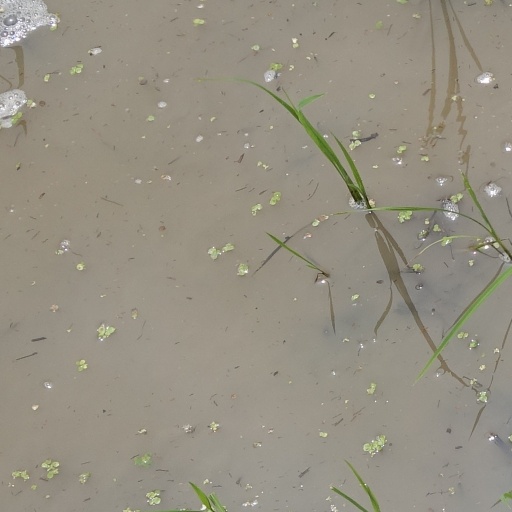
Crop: rice